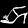
Label: Sandal